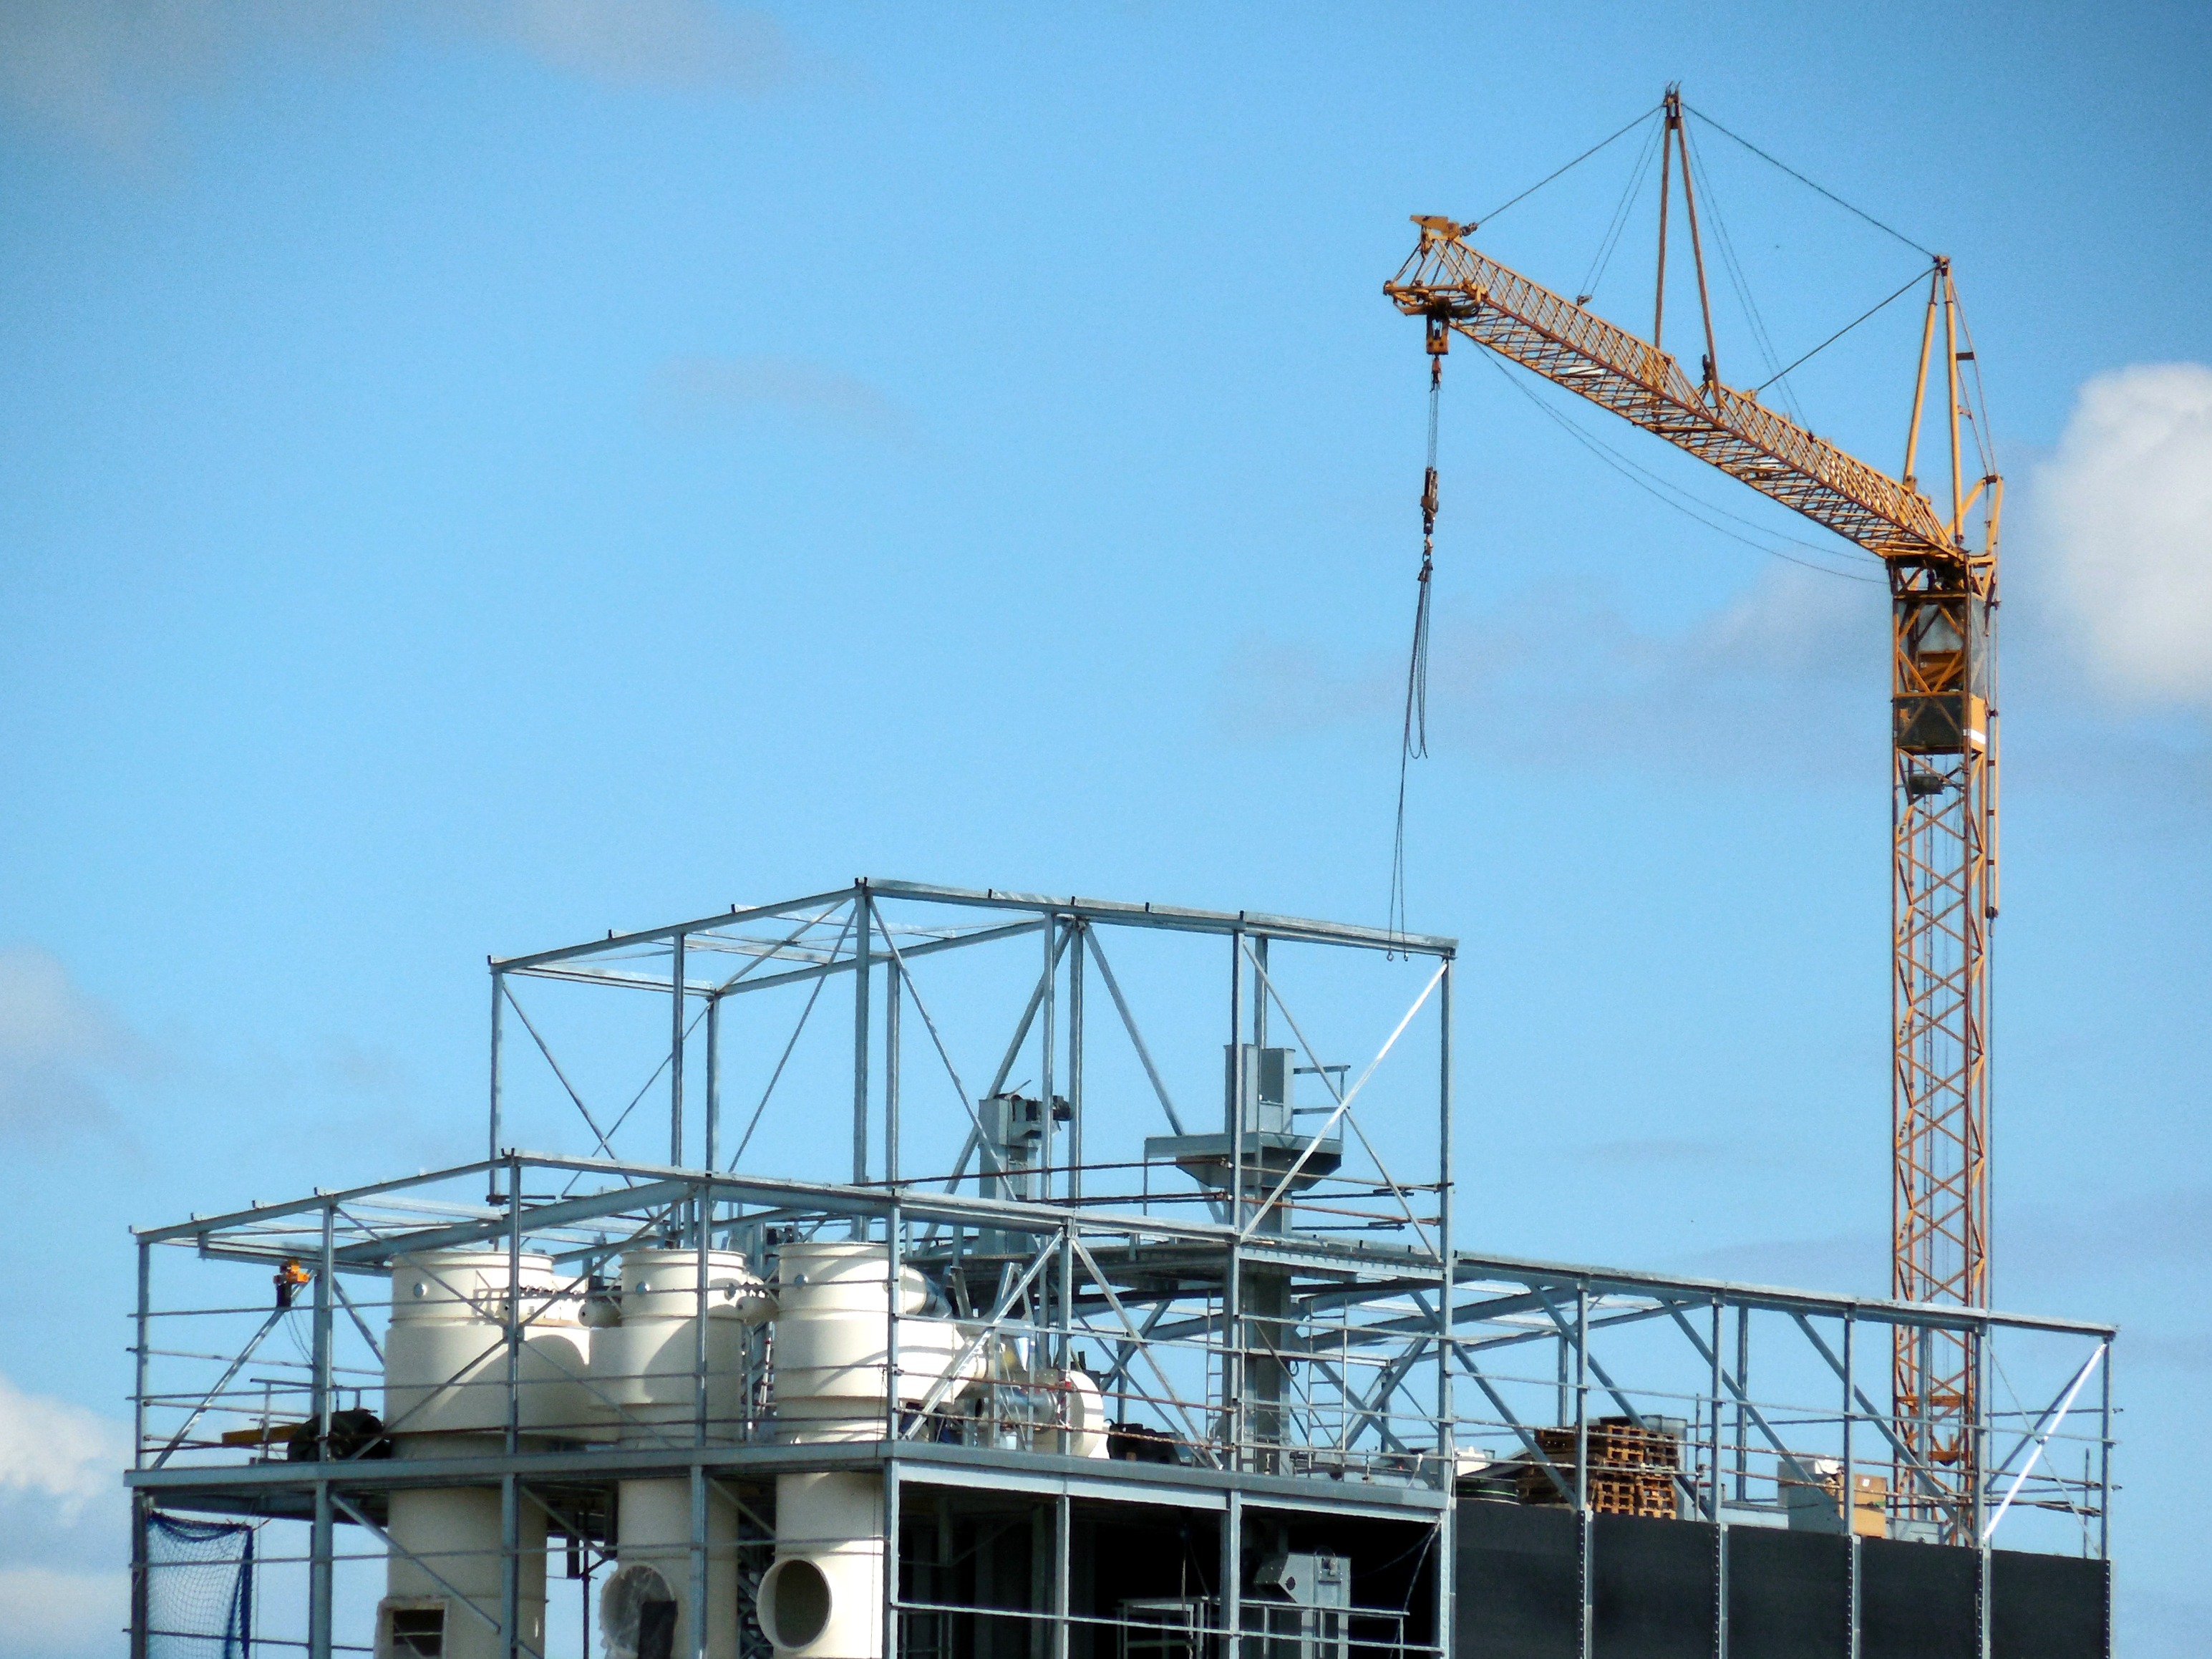
work, architecture, structure, technology, construction, vehicle, tower, mast, electricity, energy, crane, site, support, strive, scaffold, house construction, construction work, construction equipment, overhead power line